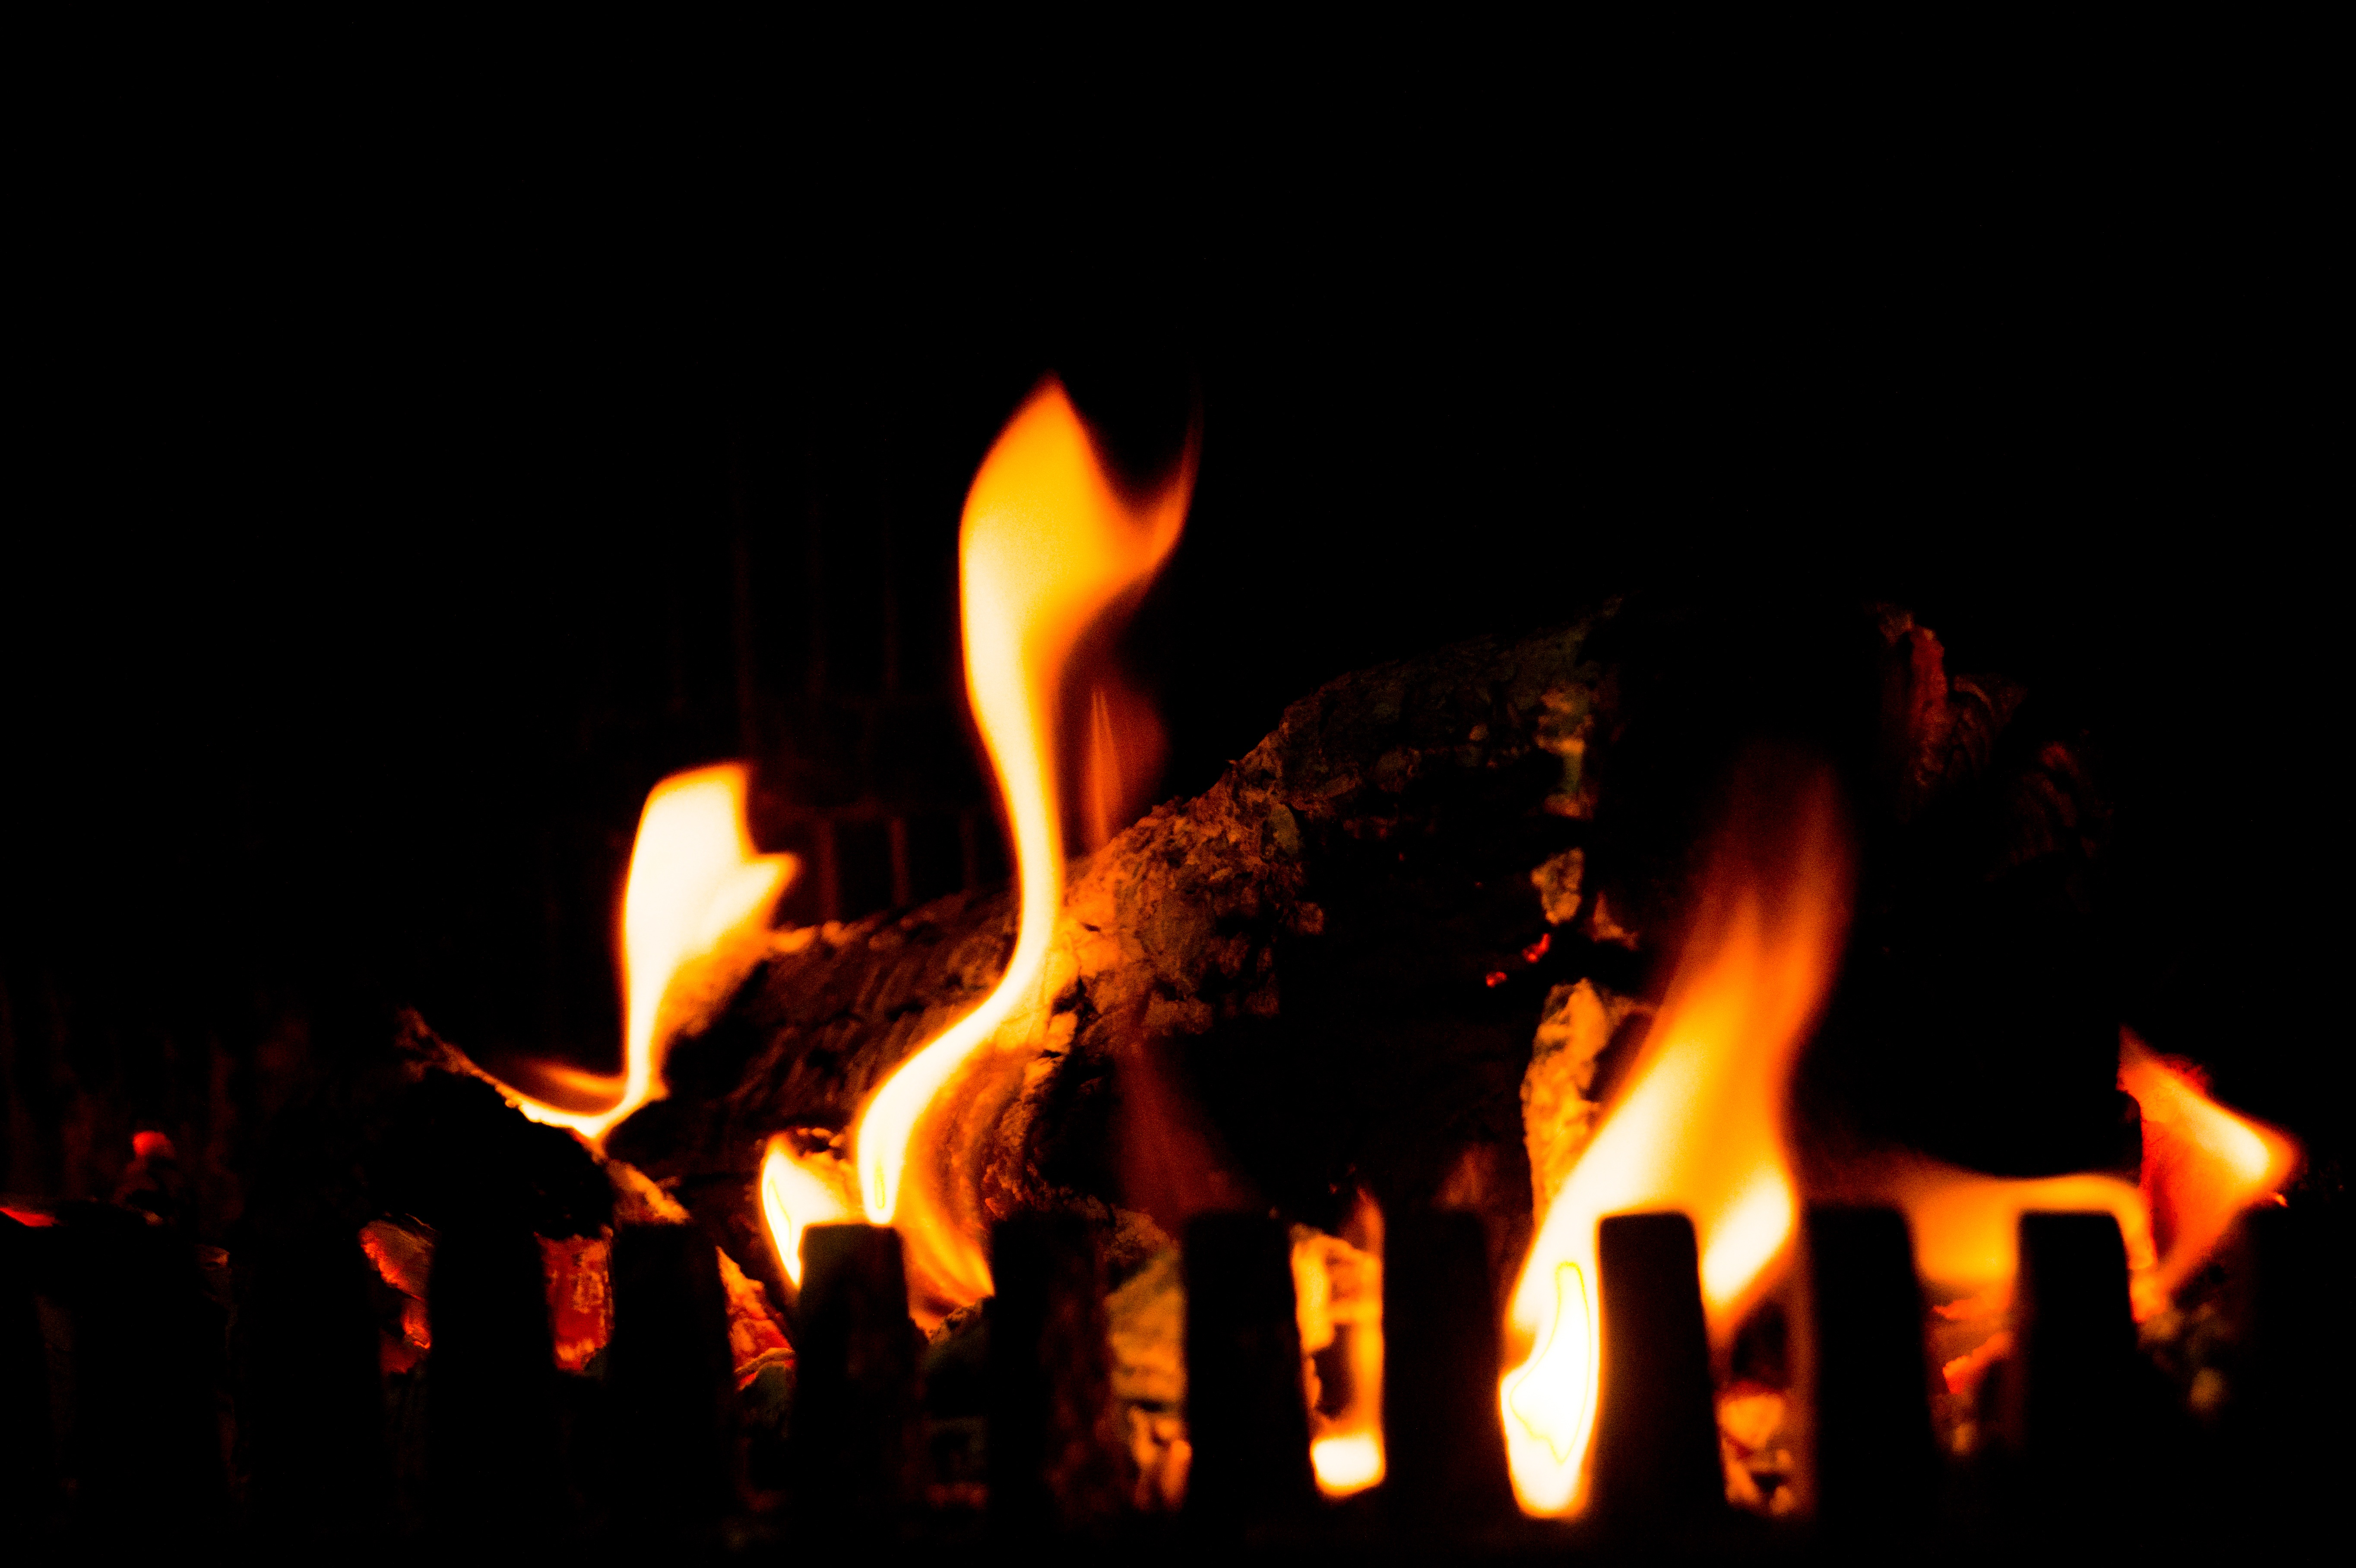
wood, warm, flame, fire, romantic, fireplace, cosy, darkness, firewood, camping, campfire, bonfire, heat, camp fire, font, burning, hot, blaze, oven, flames, warmth